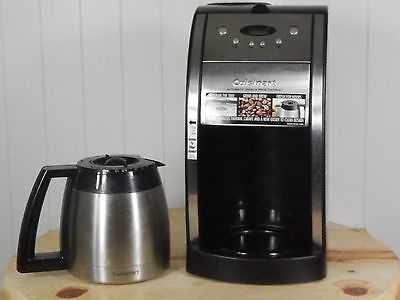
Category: coffee maker